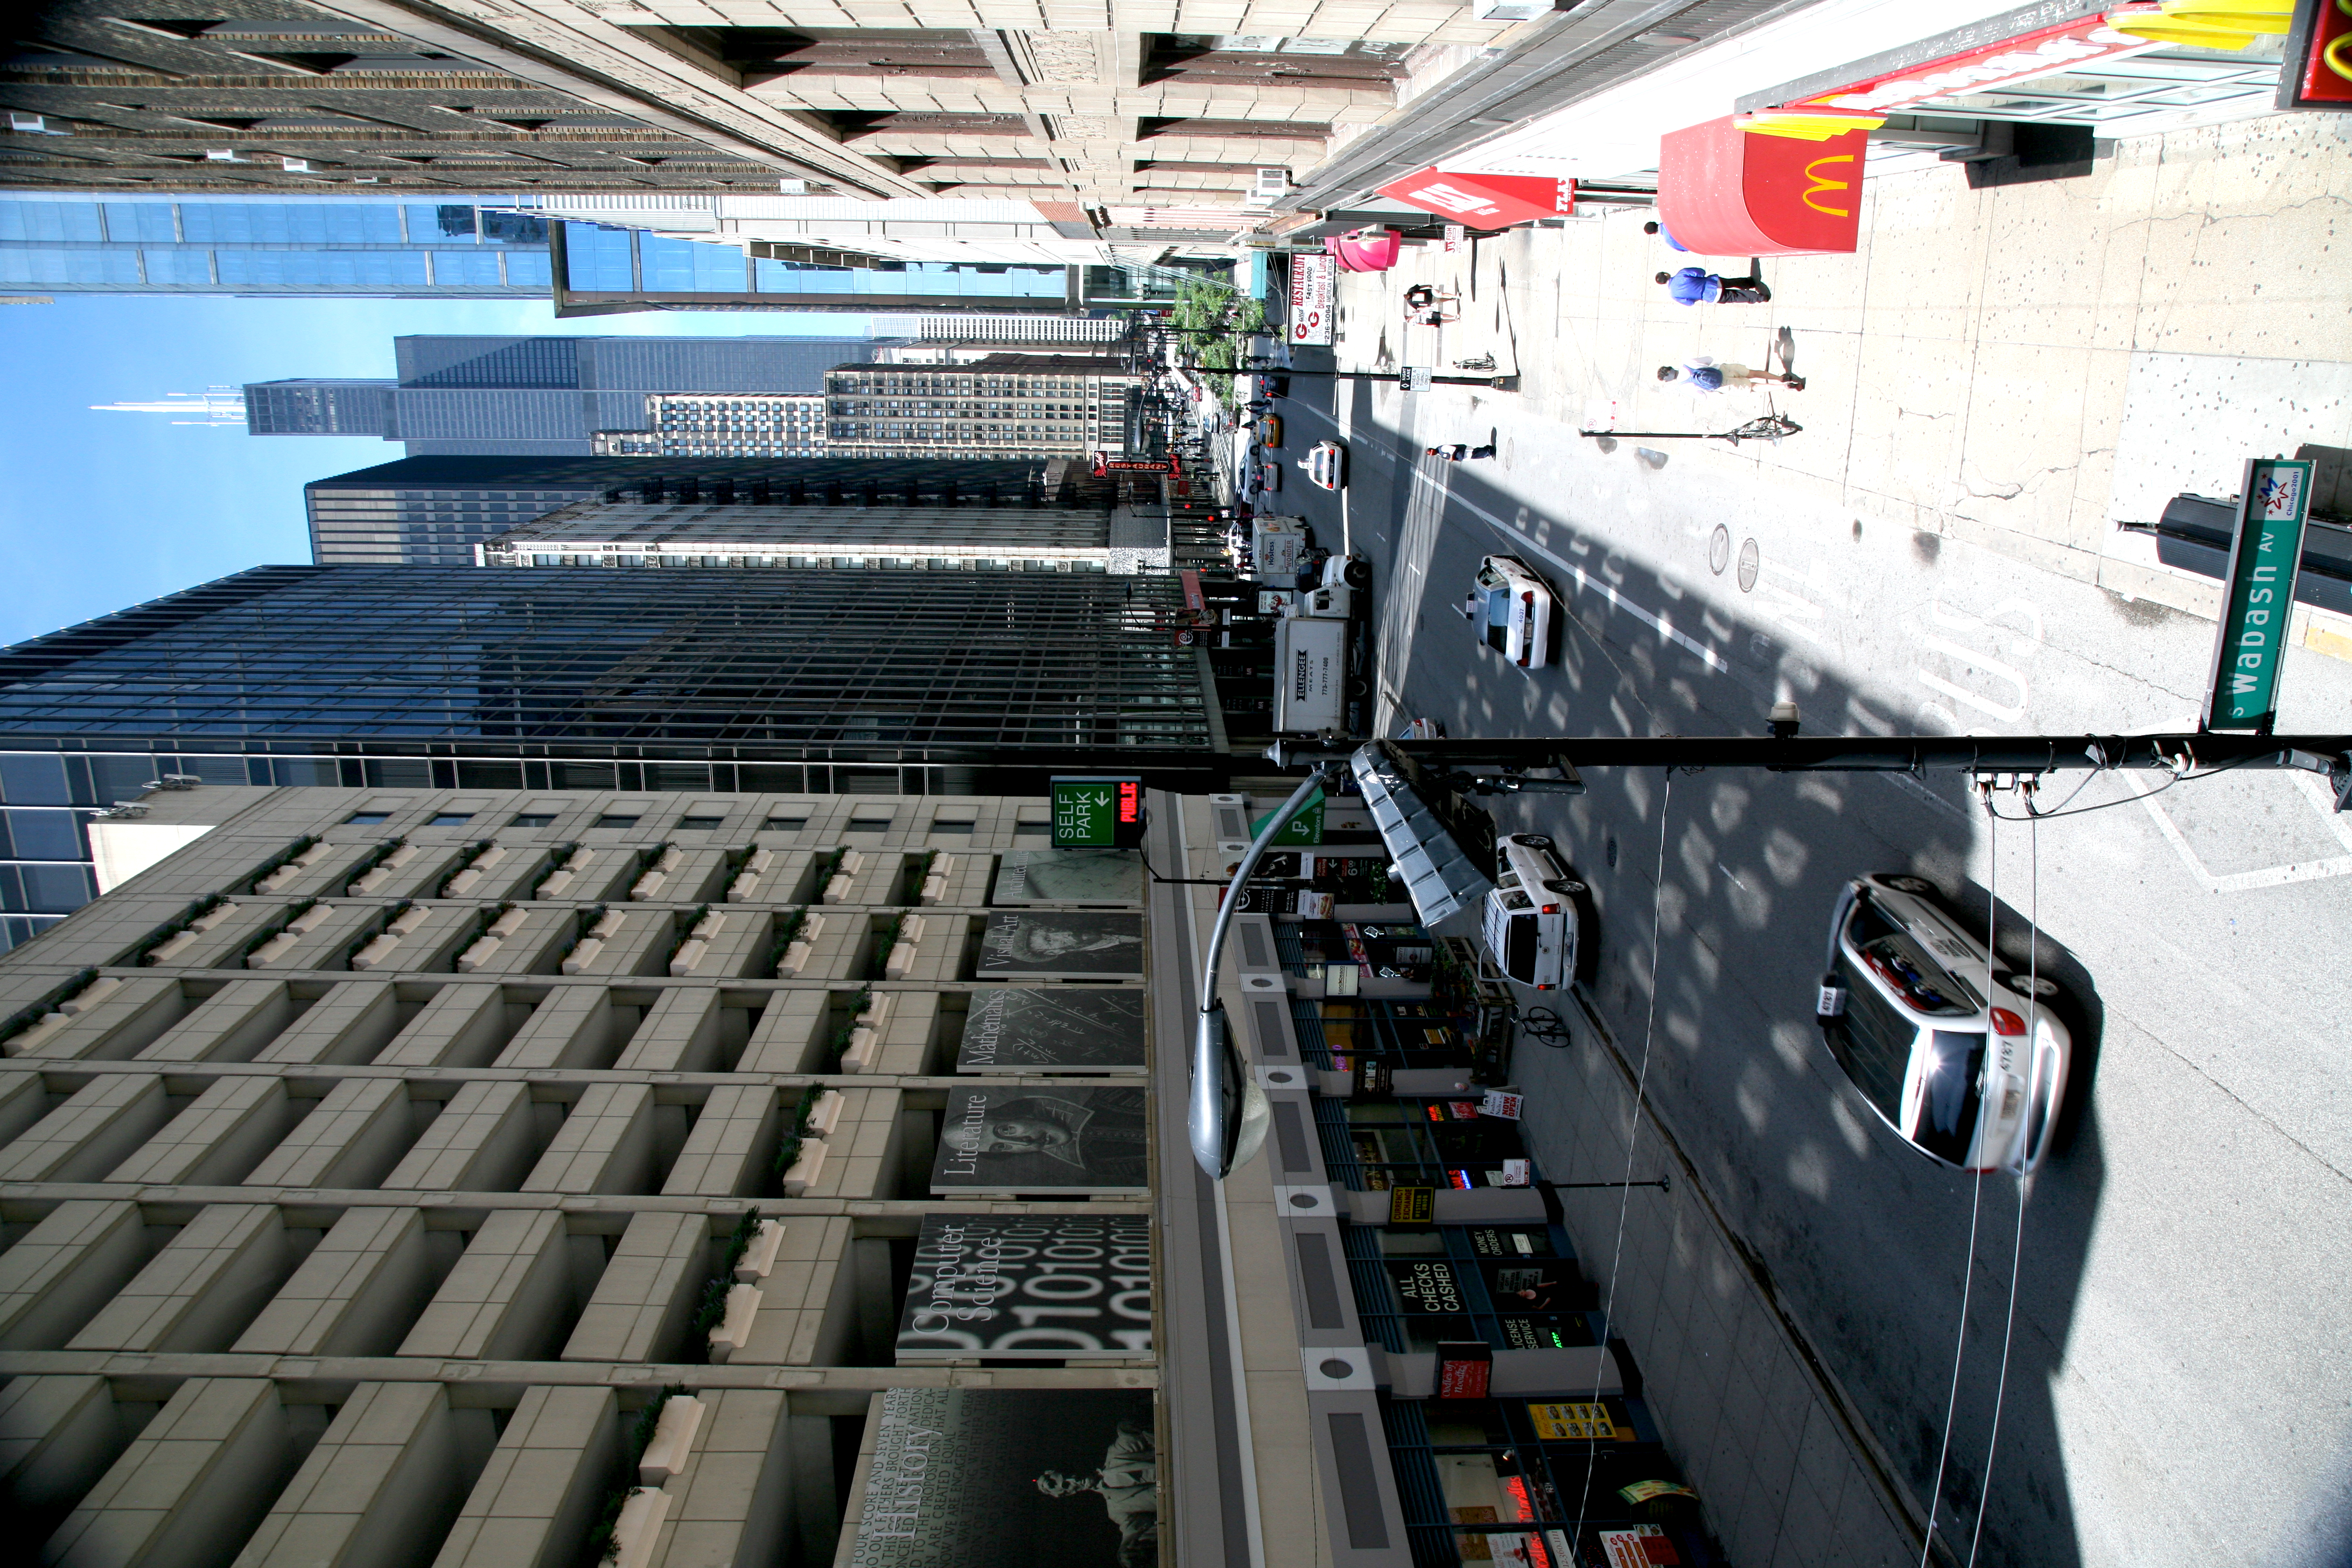
pedestrian, architecture, road, traffic, street, building, city, skyscraper, cityscape, downtown, metro, transport, vehicle, platform, chicago, lane, public transport, infrastructure, loop, metropolis, neighbourhood, cta, lsystem, metroarien, willistower, searstower, macdonalds, urban area, human settlement, metropolitan area